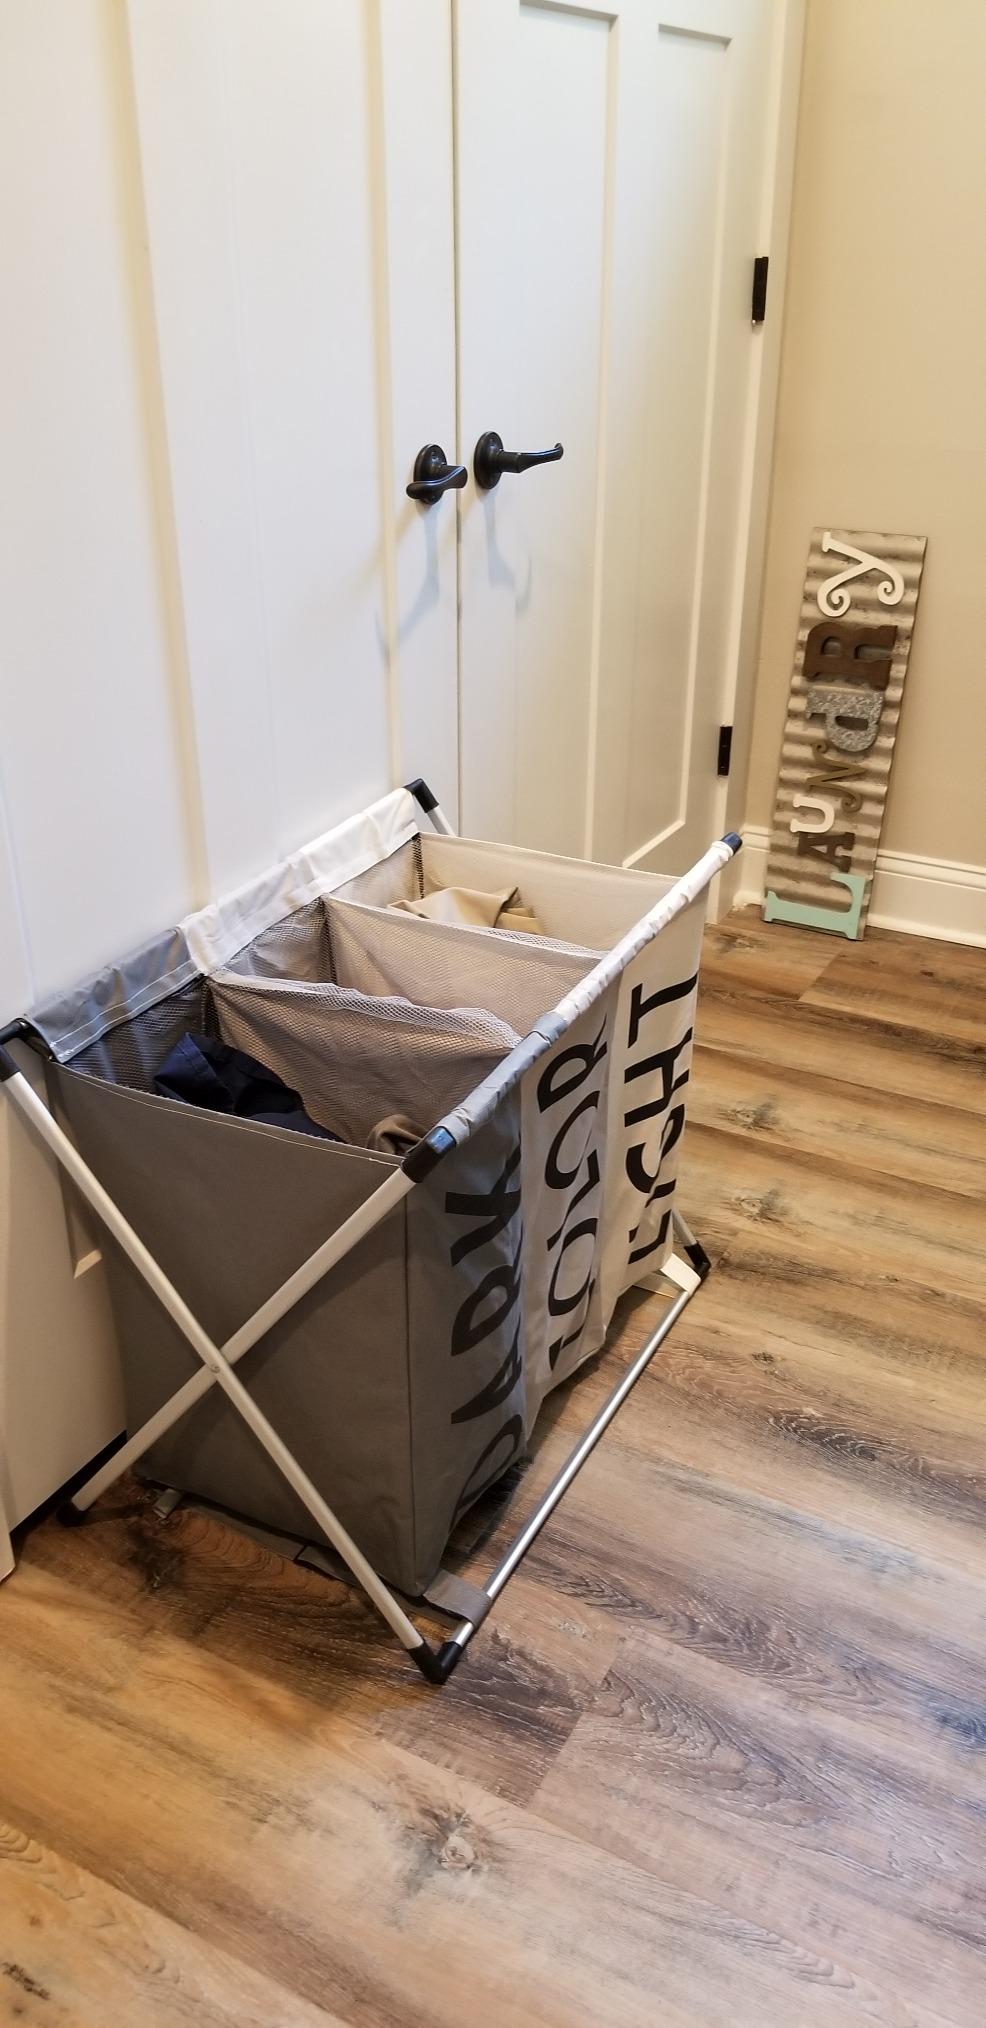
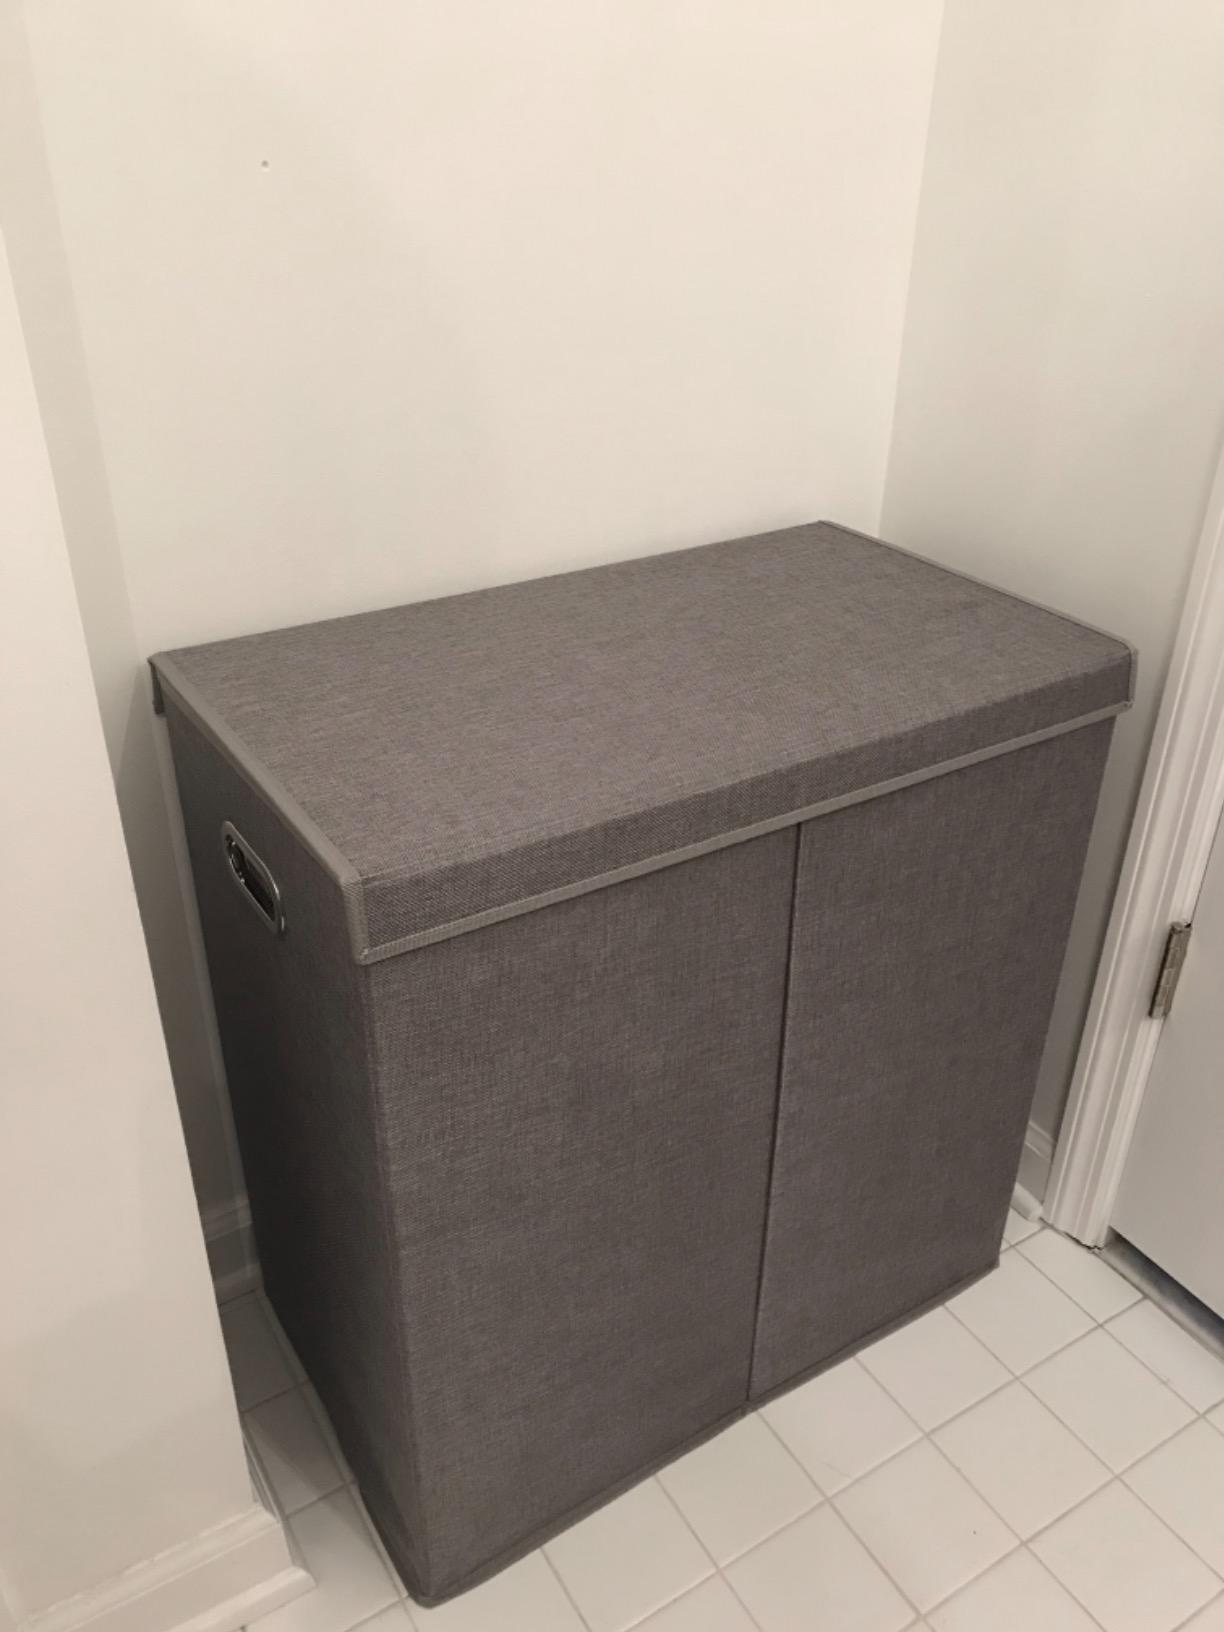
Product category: items_hamper
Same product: no